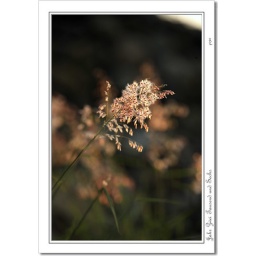
another flower found on the road side, in the sun light the flowers turned just pink, so the back ground colour ~~